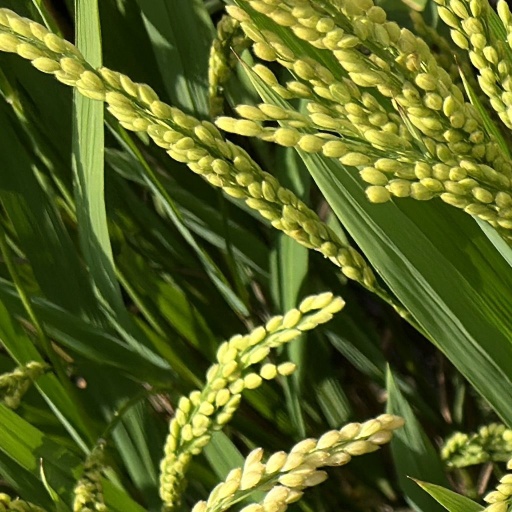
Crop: rice